Prostate cancer

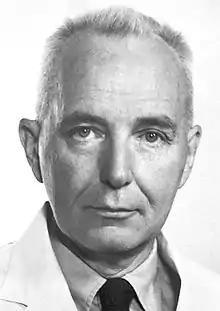
Charles Huggins

A prostate mass was first described in 1817 by the English surgeon George Langstaff, following the autopsy of a man who had died at age 68 with lower-body pain and urinary issues. In 1853, London Hospital surgeon John Adams described another prostate tumor from a man who had died with urinary issues; Adams had a pathologist examine the tumor, providing the first confirmed case of a cancerous tumor in the prostate. The disease was initially rarely described; an 1893 report found only 50 cases described in the medical literature. Around the turn of the 19th century, prostate surgery to relieve urinary obstruction became more common, allowing surgeons and pathologists to examine the removed prostate tissue. Two studies around the time found cancer in as many as 10% of surgical specimens, suggesting prostate cancer was a fairly common cause of prostate enlargement.